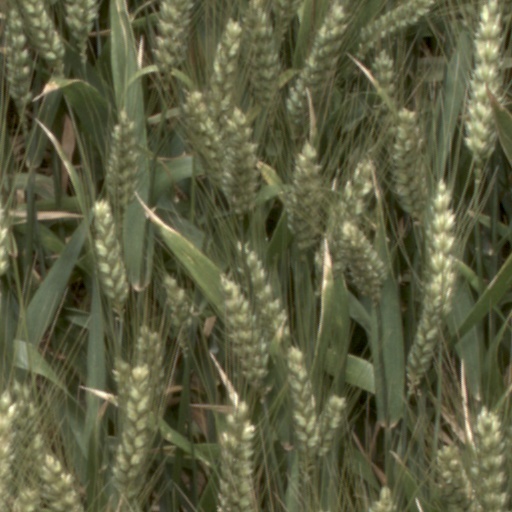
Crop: wheat